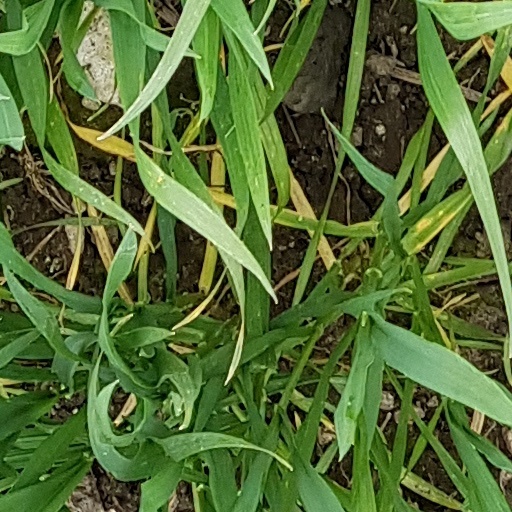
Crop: wheat